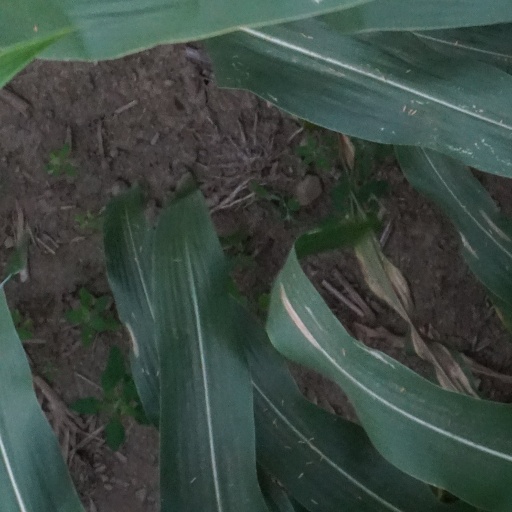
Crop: maize; corn